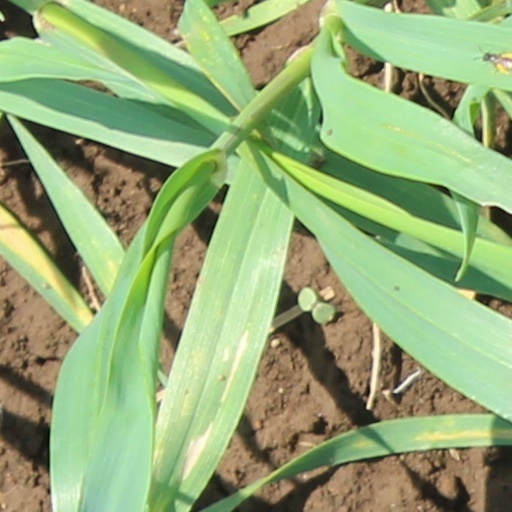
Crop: wheat